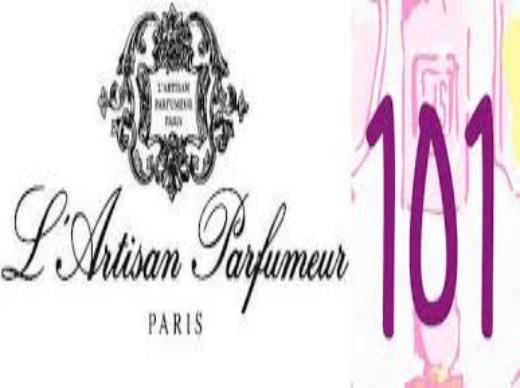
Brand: L'ARTISAN PARFUMEUR
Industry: Necessities